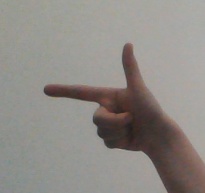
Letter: yaa